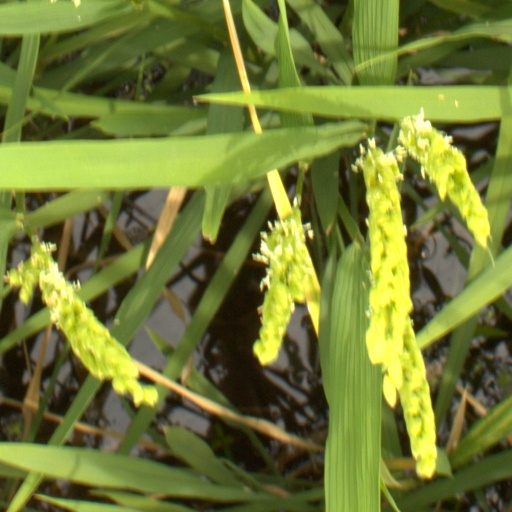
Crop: rice